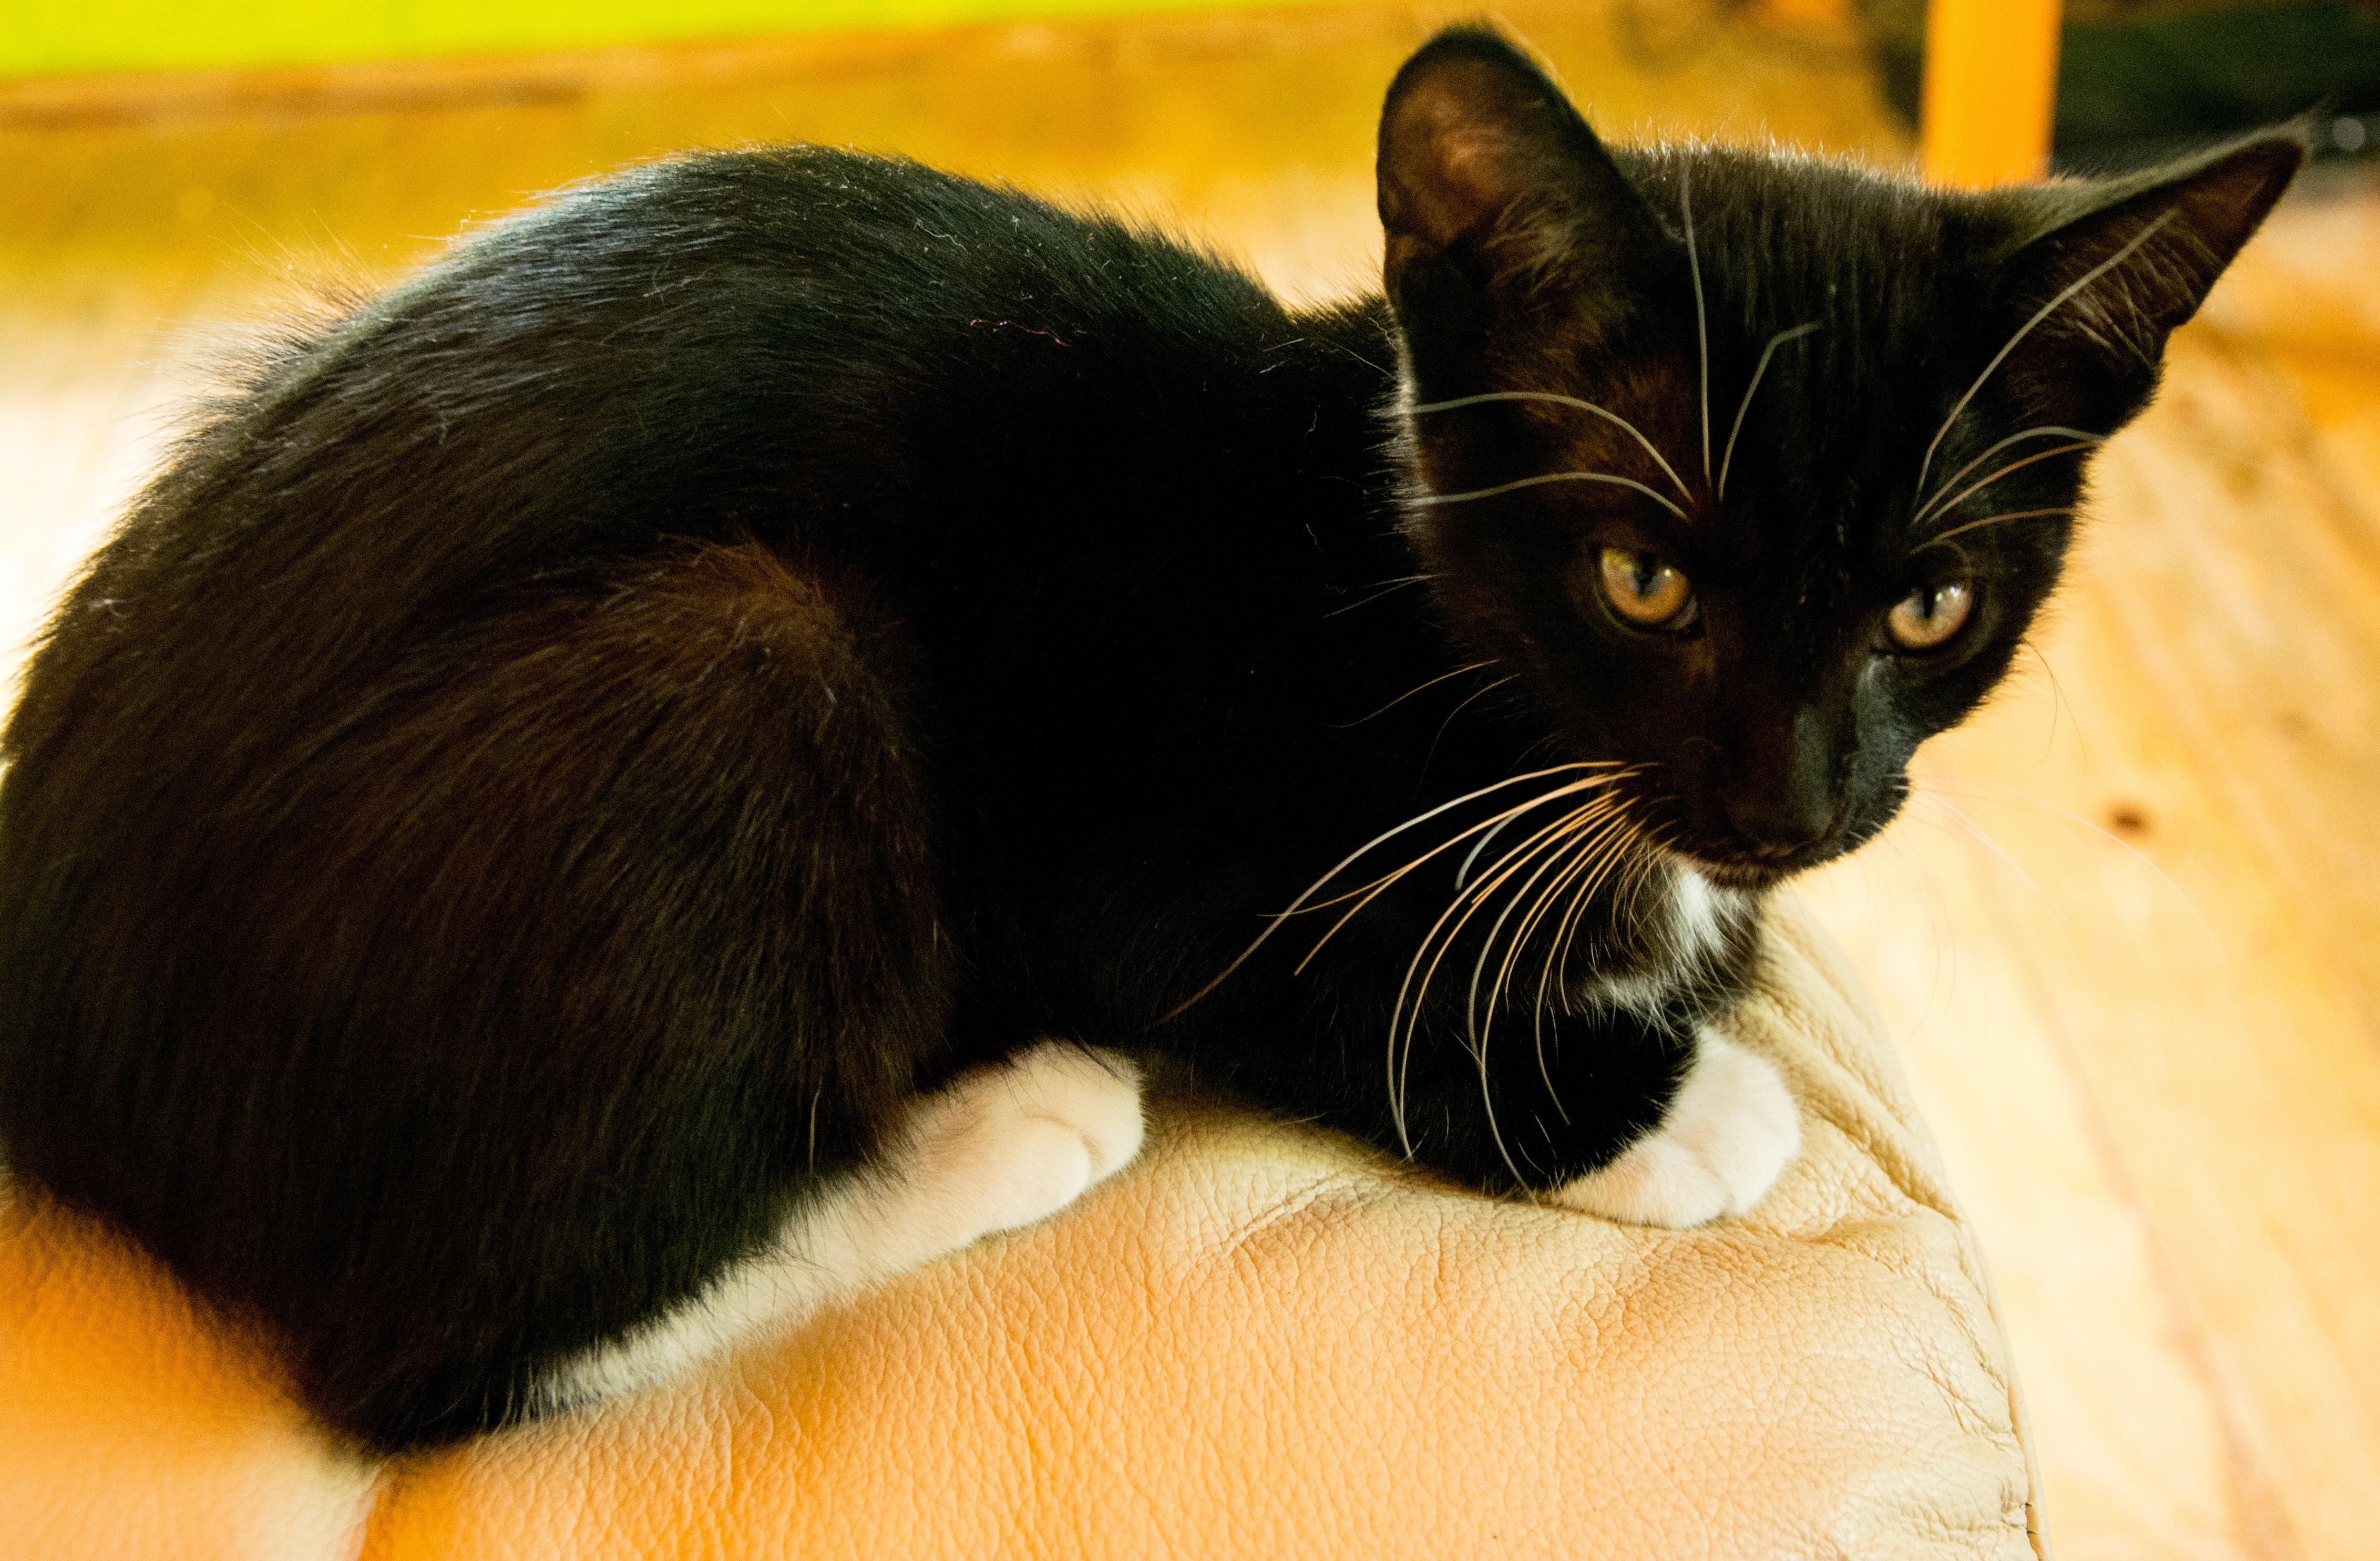
kitten, cat, mammal, black cat, black, fauna, mustache, close up, nose, whiskers, kitty, animals, vertebrate, tomcat, domestic cat, a young kitten, a normal cat, cat's eyes, black and white cat, little kitty, sitting cat, small to medium sized cats, cat like mammal, carnivoran, domestic short haired cat